Eau de vie

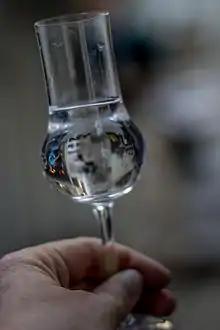
An "Eau de vie" in a traditional nosing glass

An eau de vie is usually served as a digestif. The typical serving size is , owing to the high alcohol content of the spirit and because it is typically drunk after a meal during which wine, or some other alcoholic beverage, has already been served.